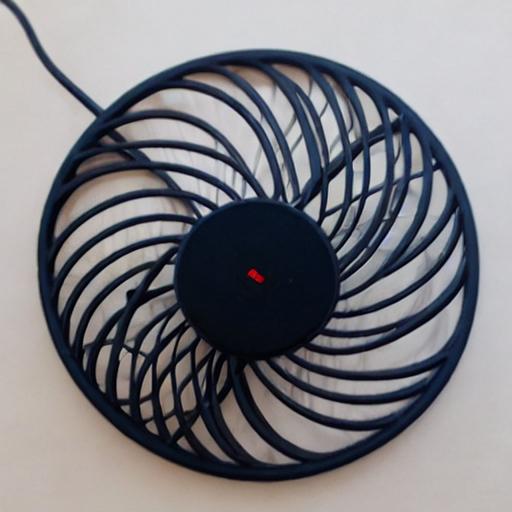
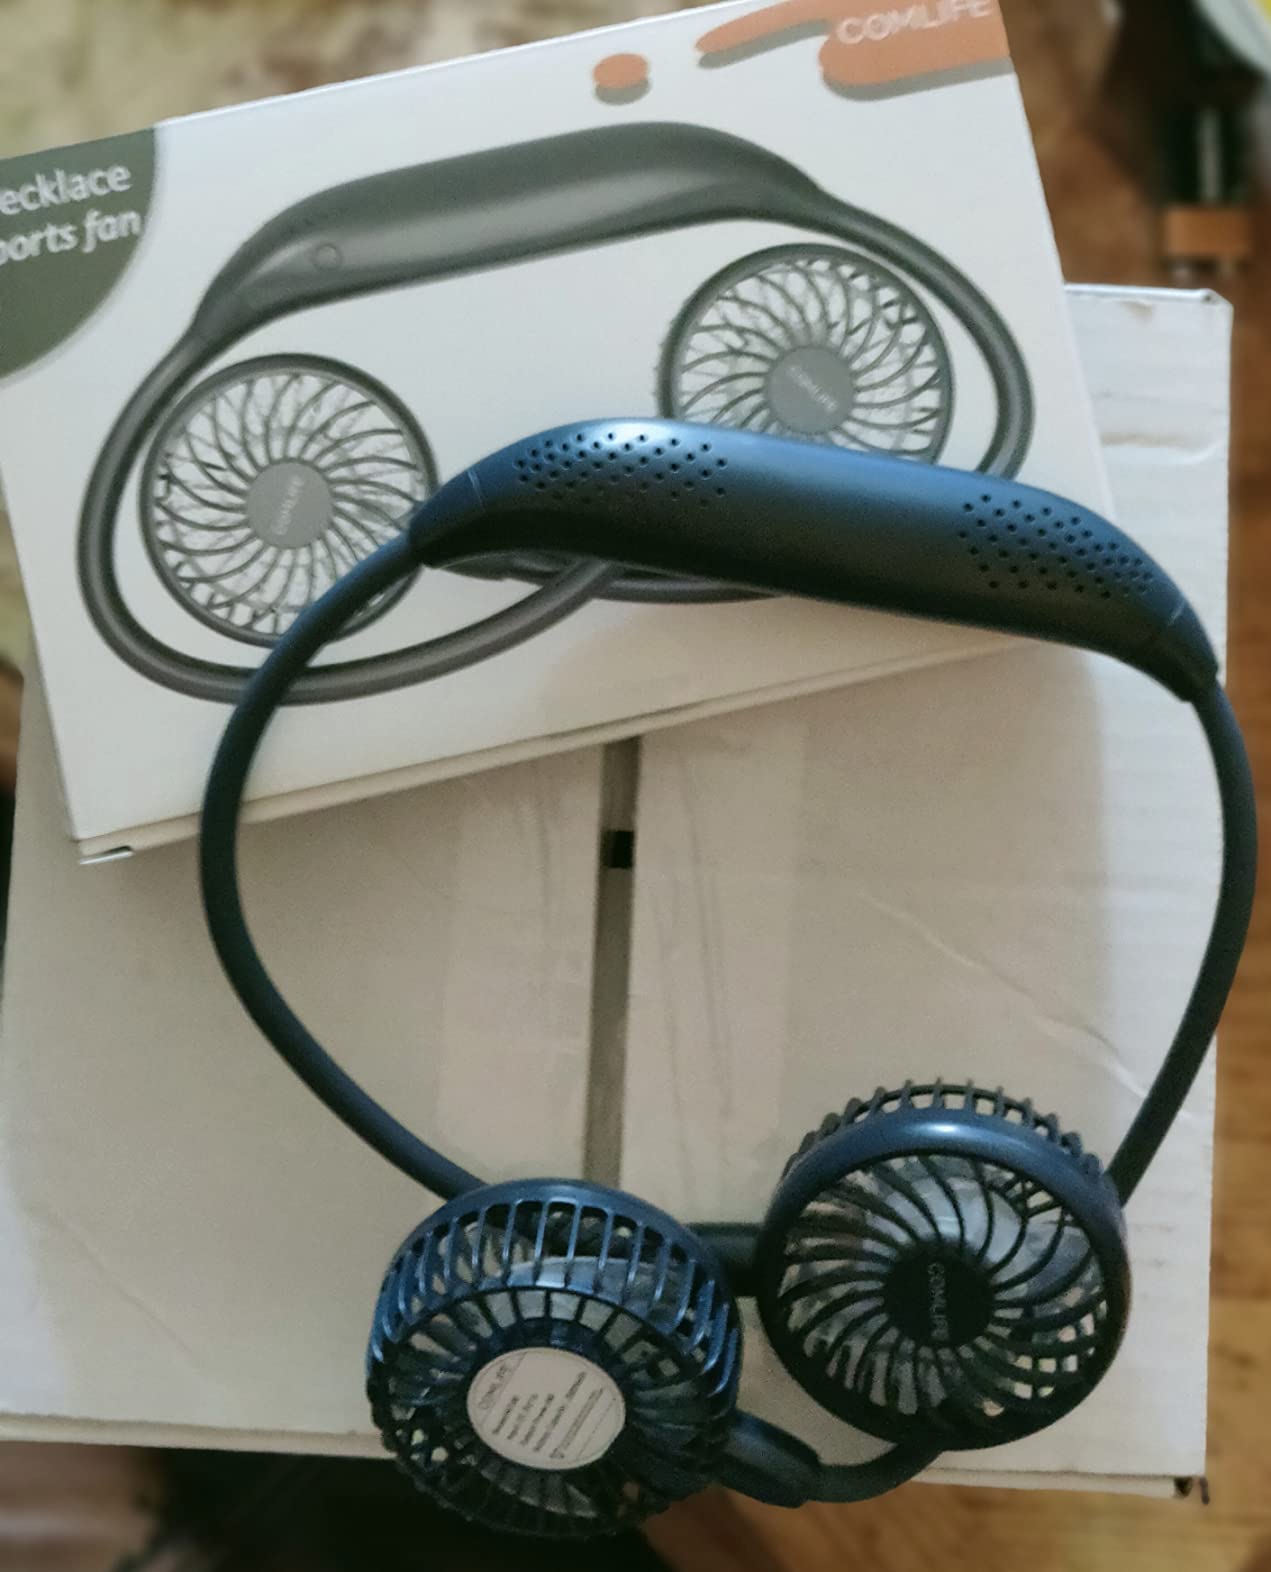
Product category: fan
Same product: no